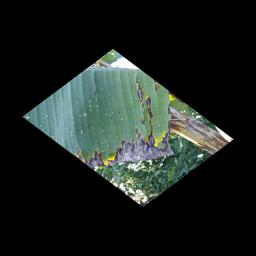
Label: POTASSIUM DEFICIENCY